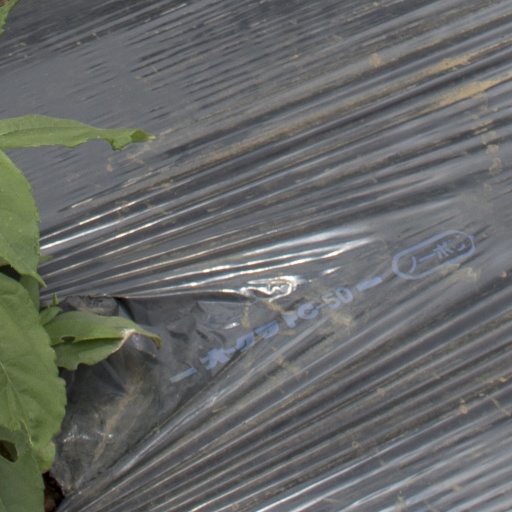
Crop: Jerusalem artichoke